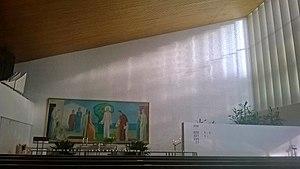
La chapelle du cimetiere de Paattionlehto est une chapelle funeraire luthérienne évangélique située dans le quartier de Paattio à Kemi en Finlande.